Raymond de Rouer de Pavie de Beccarie, Baron de Fourquevaux

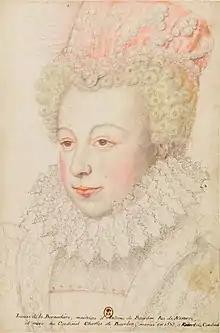
Marguerite de Valois, daughter of Catherine proposed as match for Felipe, and proposed by Felipe to marry the king of Portugal

On 7 July 1565, Catherine wrote to Fourquevaux informing him that he was to be established as the new French ambassador to España. Fourquevaux travelled from Narbonne to have an audience with the king and his mother at La Rochelle at which he was given his instructions as ambassador. On 14 September he set out to España. By this time he had already served as extraordinary ambassador in six extraordinary missions, but never as a resident ambassador.